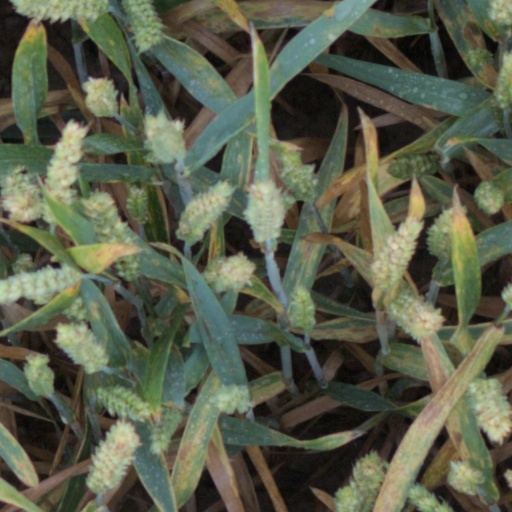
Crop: wheat